Naulakha Palace

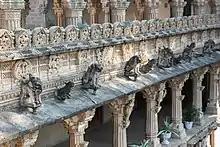
Detail of Naulakha Palace

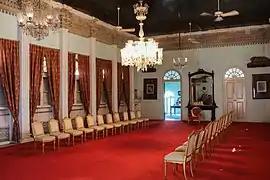
An interior view of the Naulakha Palace

Gondal was the capital city of a Jadeja Rajput clan. The Naulakha Palace is said to be the oldest palace in the Gondal area. It has very exclusive architectural features of arcades, jharokas, a royal audience hall (durbar hall) (which is still used by the present Maharaja), a winding stairway, shining chandeliers, decorated mirrors and antique furnishings. It is a unique triple storied edifice with an open arcade with stone carvings on the first floor flanked by towers. The eaves above the stone fittings on this floor are carved with sculptures of real and mythical animals. A part of the first floor also houses a museum which has elegant architectural features over the rooms with carvings made out of wood and stone over its doors. The exhibits in the museum include artifacts collected by the Maharaja of a large number of toy cars, pictures, a library of books, trophies and so forth. The decorated balcony provides scenic views of the Gondal town. The side room on the left side of the palace has exhibits of kitchen ware and a pair of huge weighing balance; the weighing balance was used on special celebrations of the Maharaja's birthdays when he used to be weighed in gold equivalent which would then be donated to the poor. Another interesting scene noted near a bridge over the river is the reflected image of the palace.